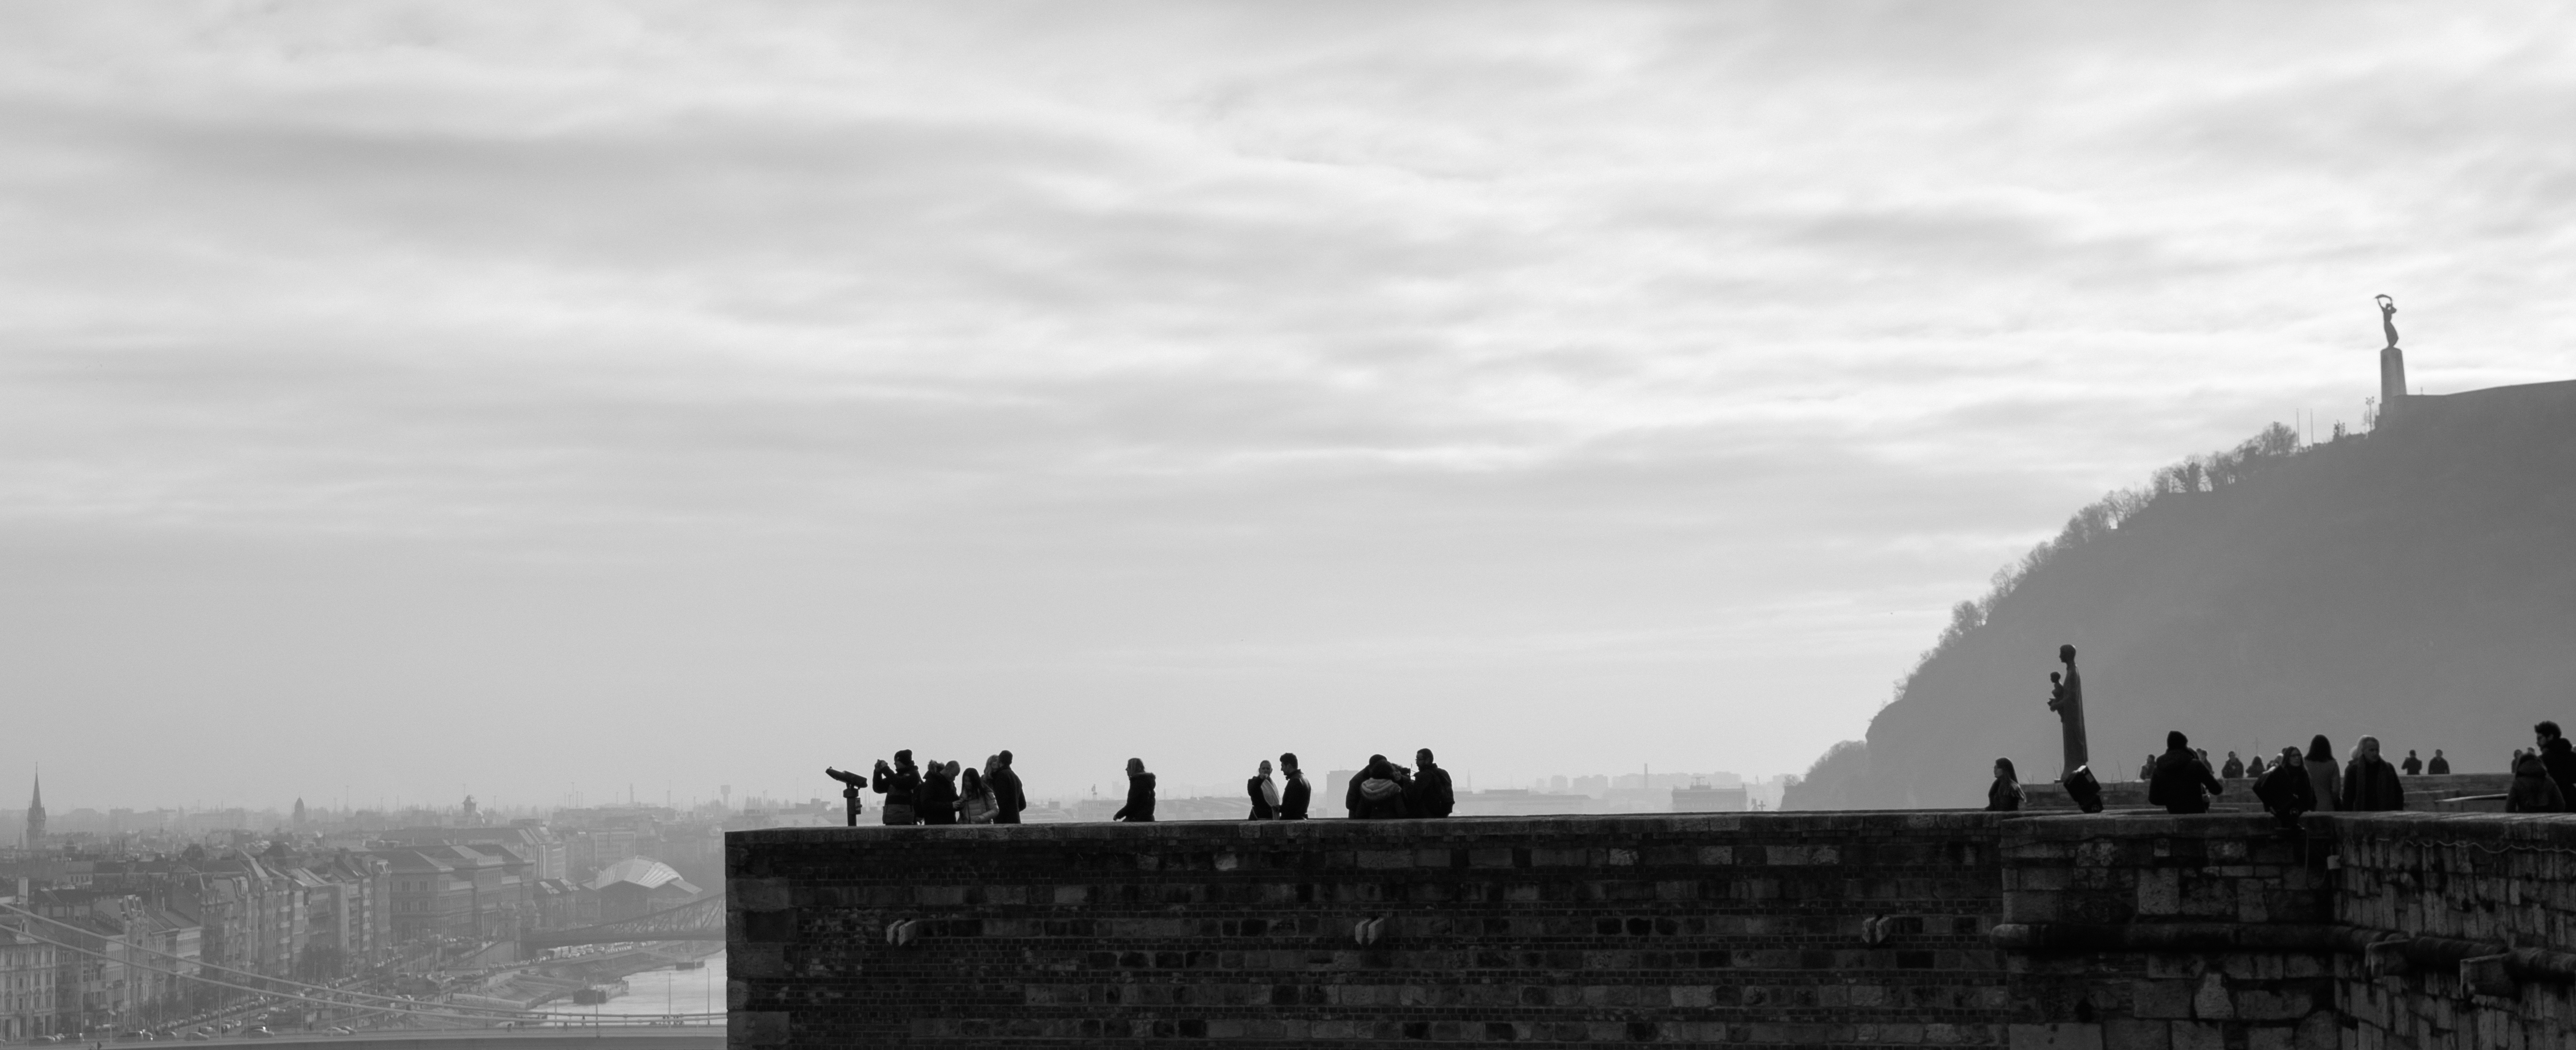
landscape, water, nature, outdoor, horizon, mountain, light, cloud, black and white, architecture, sky, sun, sunset, bridge, skyline, town, building, city, urban, river, monument, cityscape, panorama, travel, panoramic, europe, castle, landmark, freedom, monochrome, tourism, sculpture, capital, budapest, history, day, historical, panoramic view, monochrome photography, atmospheric phenomenon